Elias Abraham Rosenberg

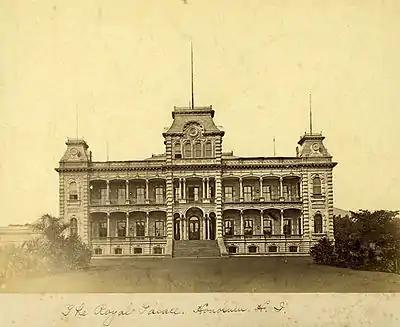
ʻIolani Palace in 1885

In Hawaii, Rosenberg was known for his long white beard and his personality, which was described by those who knew him as charming and witty. He cast optimistic horoscopes for anyone who asked, and soon became popular with Hawaiians. He was nicknamed "Rosey", owing to his cheery attitude and witty remarks. After Rosenberg became well known, he came to the attention of King Kalākaua, who granted him a royal audience. Rosenberg was present at a birthday celebration for King Kalākaua at ʻIolani Palace in November 1886. Rosenberg's fame led to satire: he regularly appeared in a "Hawaiian Gazette" gossip column, which mockingly called him "Holy Moses", and was satirized by a troupe of amateur minstrels at the Hawaii Opera House. In February 1887, he paid for a notice to be placed in "The Honolulu Advertiser", in which he claimed to have lost a letter that was sent to him by Queen Victoria. There has been speculation that the advertisement was a hoax designed by Rosenberg to lend himself prestige.